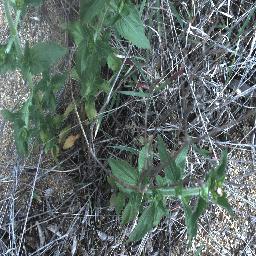
Label: siam_weed